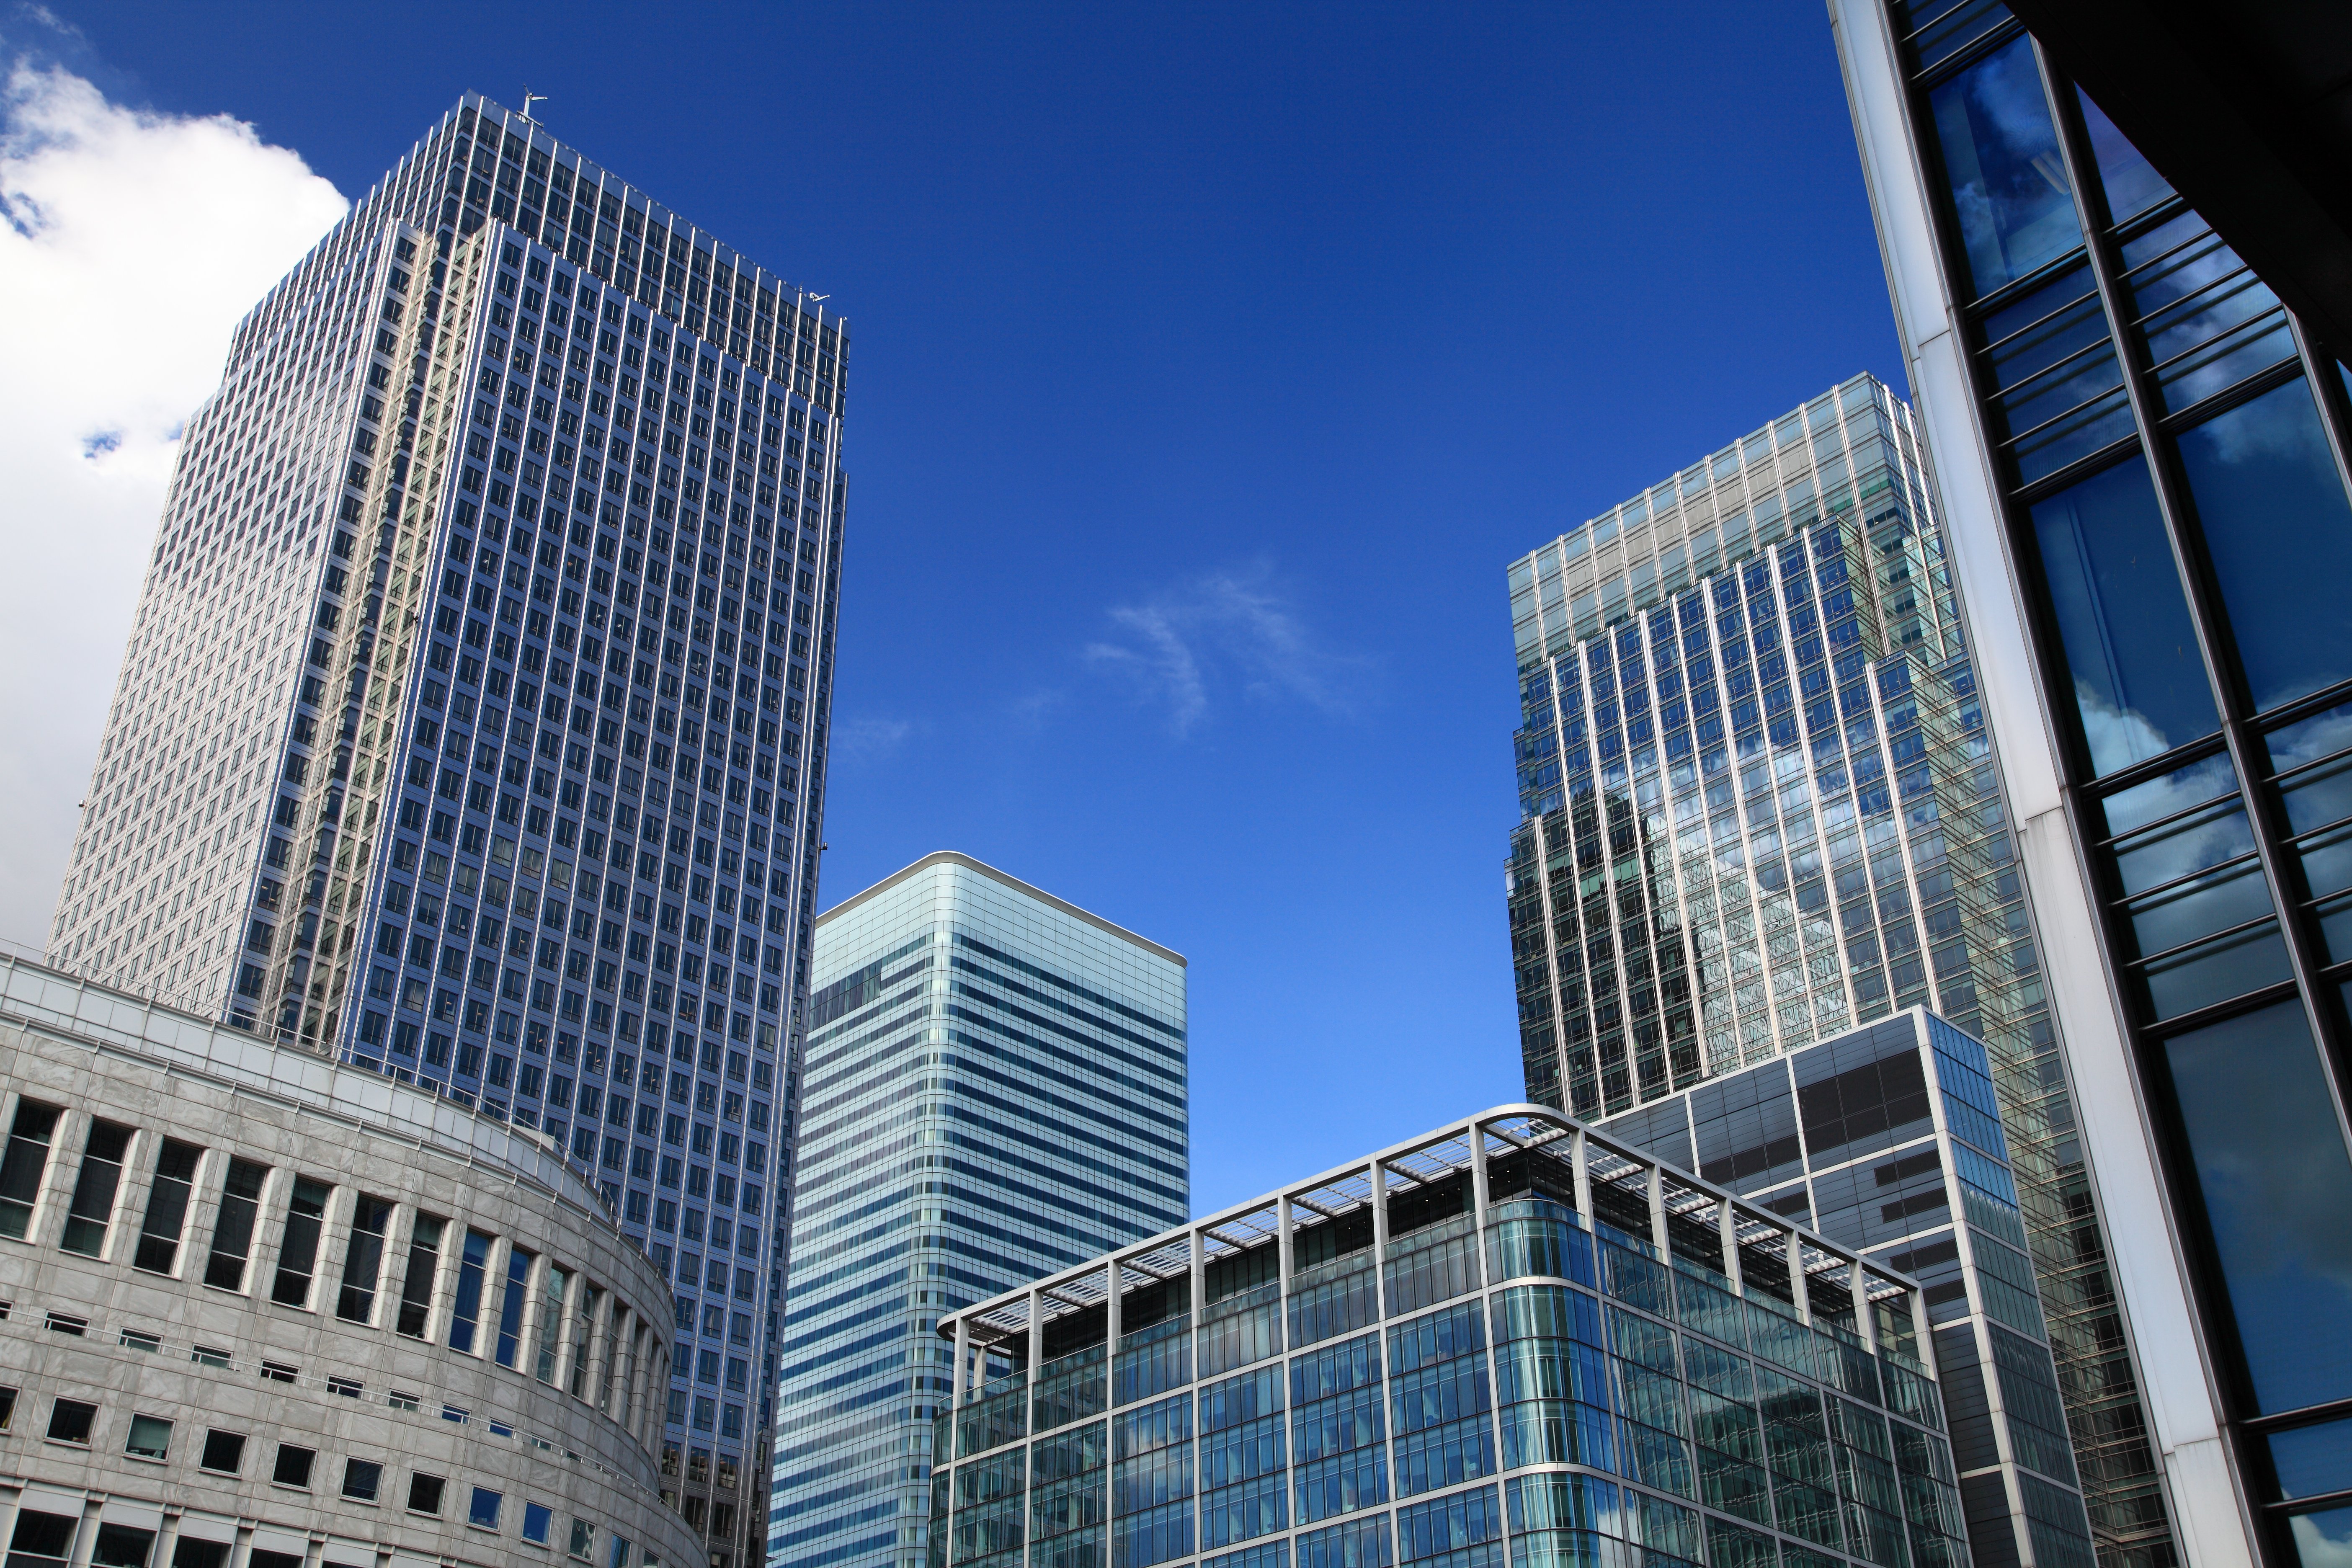
architecture, sky, skyline, glass, perspective, building, city, skyscraper, urban, cityscape, downtown, construction, tower, corporate, office, landmark, facade, blue, business, modern, tower block, estate, headquarters, financial, metropolis, condominium, neighbourhood, urban area, human settlement, metropolitan area